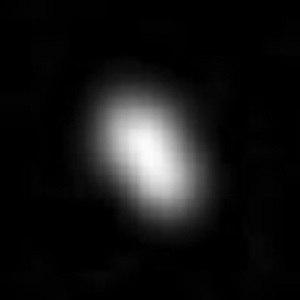
Dans le Système solaire, 184 satellites naturels ont été mises en évidence comme orbitant autour d'une planète ou d'une planète naine. On en dénombre près de 345 autour de planètes mineures et des découvertes sont annoncées régulièrement. Parmi ces satellites, seuls 19 ont une masse suffisante pour avoir acquis une forme sphéroïdale sous l'effet de leur propre gravité.
Styx, officiellement Pluto V Styx soit Pluton V Styx en français, est un satellite naturel de Pluton découvert en 2012. Sa désignation provisoire était S/2012 1.
Voici une galerie du Système solaire.